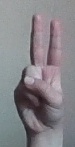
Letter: taa